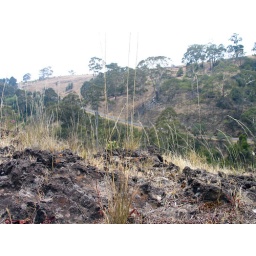
a close up on volcanic rock with the road leading to breakneck gorge in the background